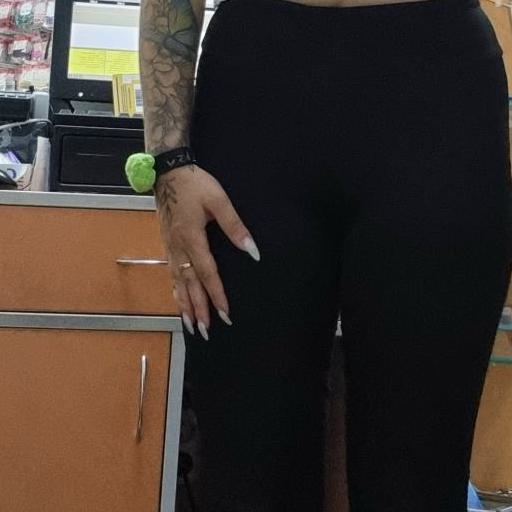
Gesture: no_gesture